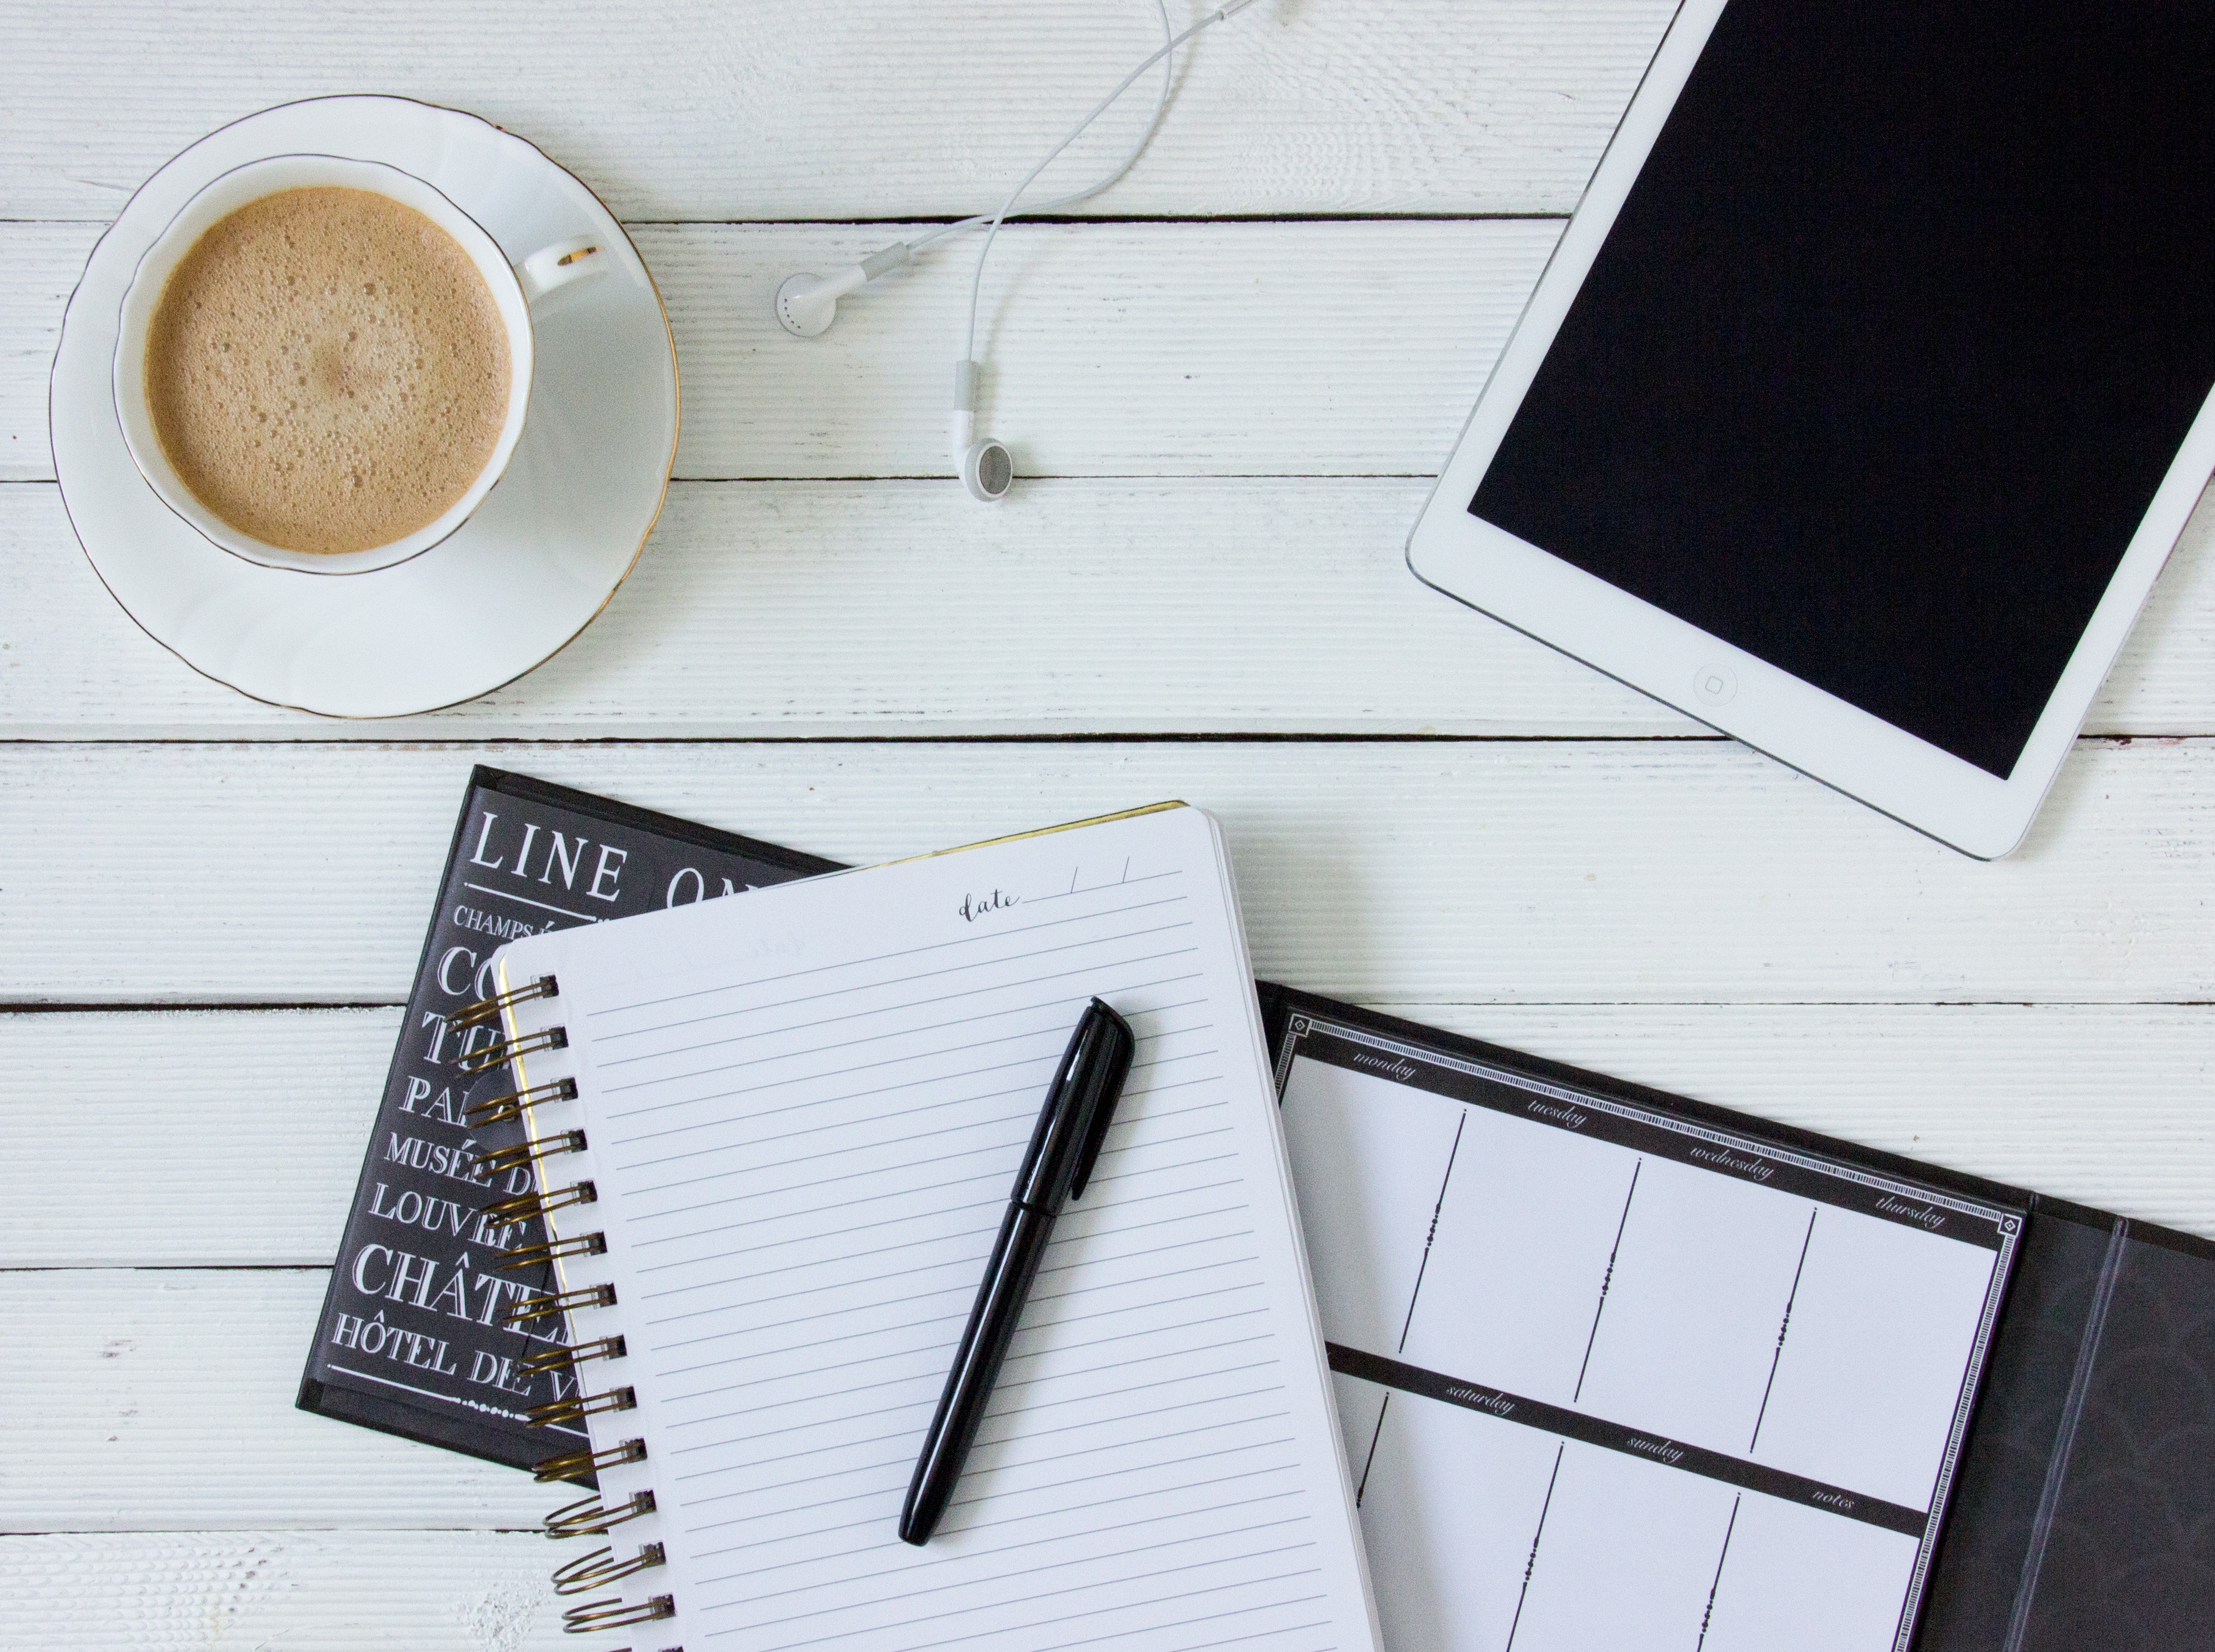
notebook, writing, work, coffee, white, pattern, tablet, electronic, brand, design, headphones, picture frame, document, electronic equipment